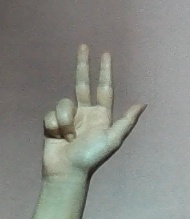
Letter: al